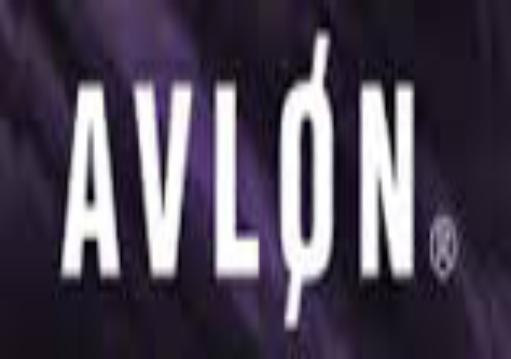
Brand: Avlon
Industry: Necessities